List of North Channel swimmers

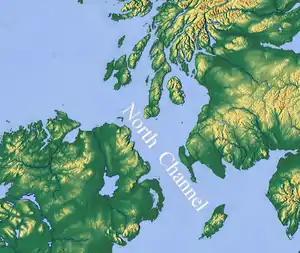
Map of the North Channel

The Irish Long Distance Swimming Association (ILDSA) has provided authentication observers for swimmers attempting to cross the approximately North Channel between Northern Ireland and the Mull of Galloway. According to the ILDSA, this was first accomplished in 1947 by Tom Blower. The first two-way crossing was completed by a six-person relay team on 28 July 2015.